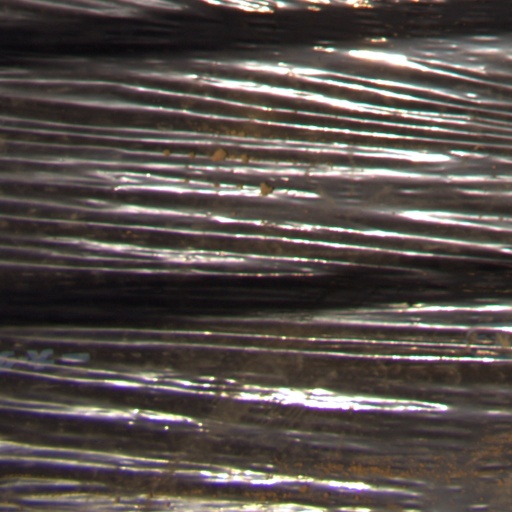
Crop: Jerusalem artichoke